Vingie E. Roe

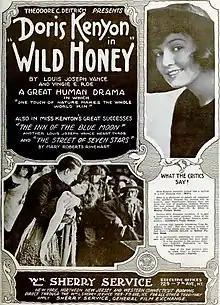
Advertisement for "Wild Honey" (1918), crediting Vingie E. Roe as co-writer

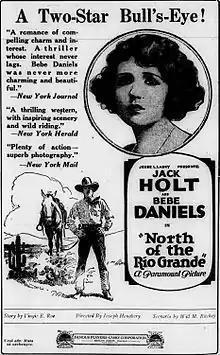
An advertisement for "North of the Rio Grande" (1922), crediting Vingie E. Roe for the story

Roe wrote more than thirty novels, mostly Westerns "with a feminist twist", and dozens of stories published between 1906 and 1930 in publications including "Sunset", "Munsey's", "McCall's" and "Collier's". Her stories were also serialized in newspapers. Her first novel was "The Maid of the Whispering Hills" (1912), which was praised as "a big novel by an author of great promise" in a "San Francisco Call" review. "I stand for clean literature", she told an audience of writers in 1929. "I have never written a dirty sex story and I never will."